Natalia Matsak

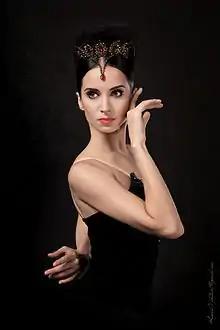
Natalia Matsak 2016

Natalia Matsak (born 17 March 1982) is a Ukrainian ballet dancer, prima ballerina (since 2005) in the National Opera House of Ukraine, and an Honored Artist of Ukraine (since 2008).